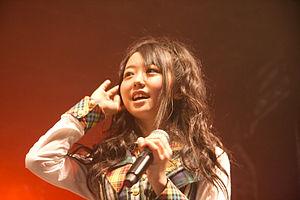
AKB48 en concert à Japan Expo 2009 (Paris, France).